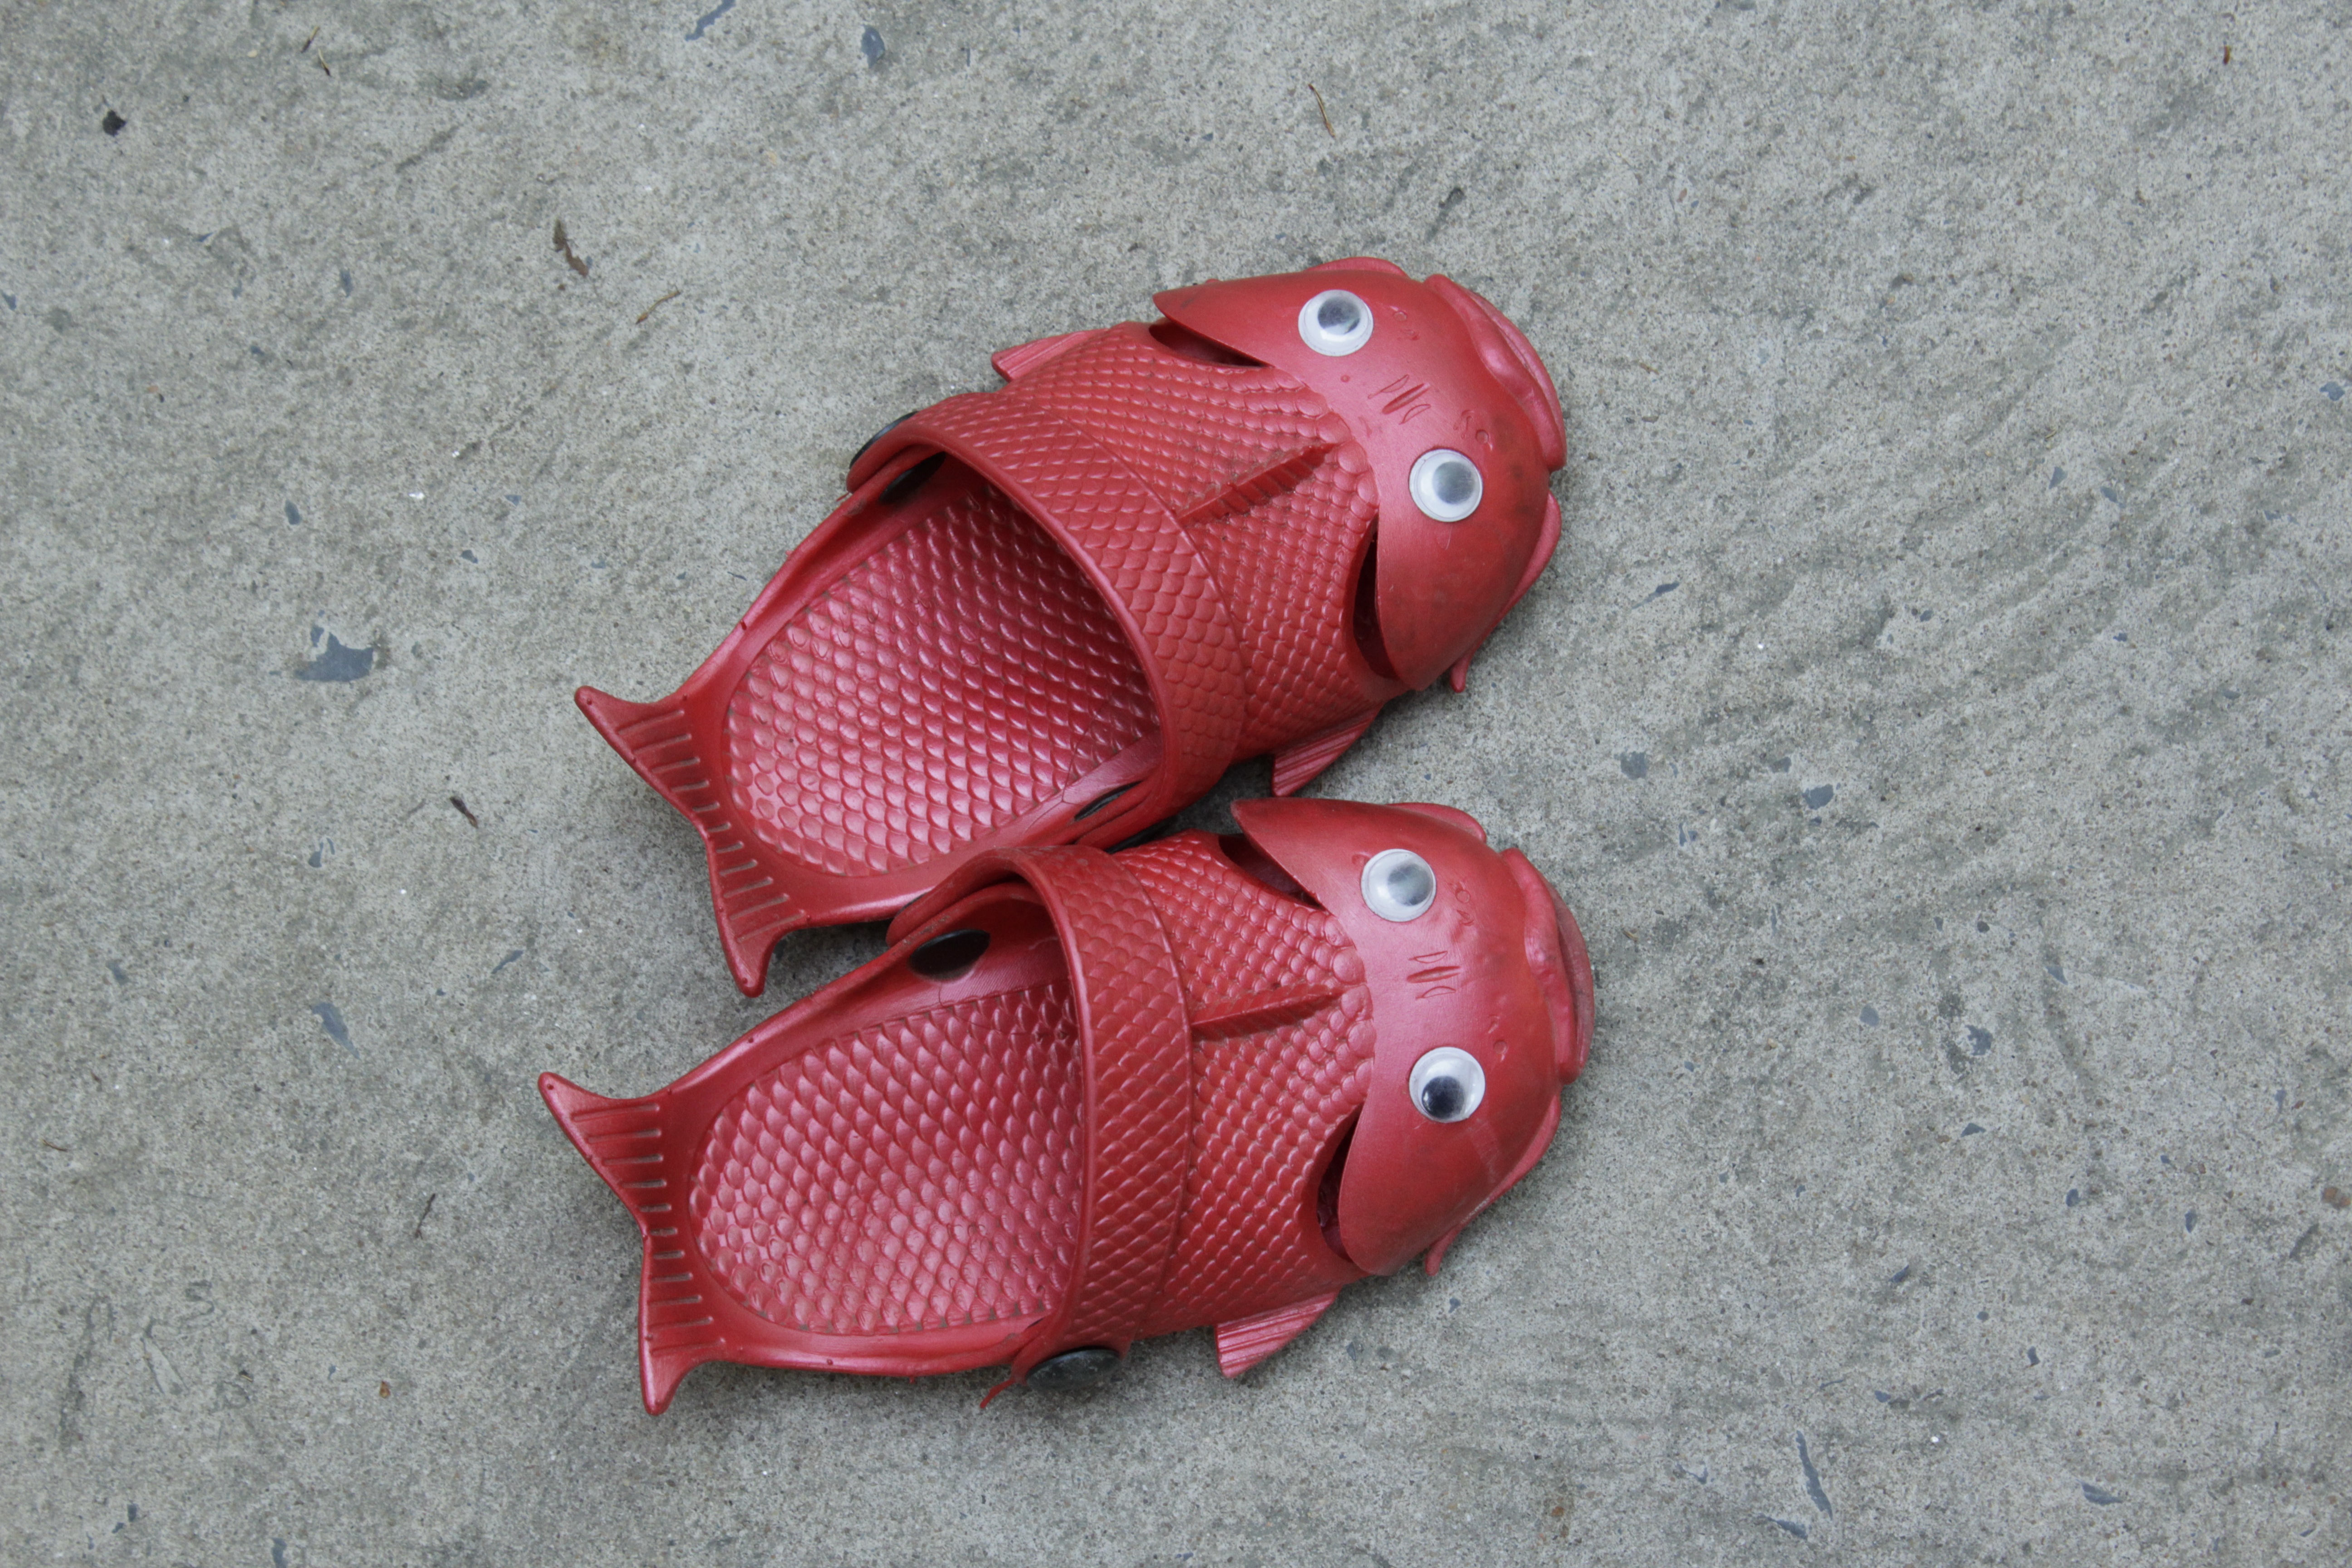
hand, shoe, leg, finger, red, couple, pink, baby, human body, sandals, footwear, footgear, thongs, outdoor shoe